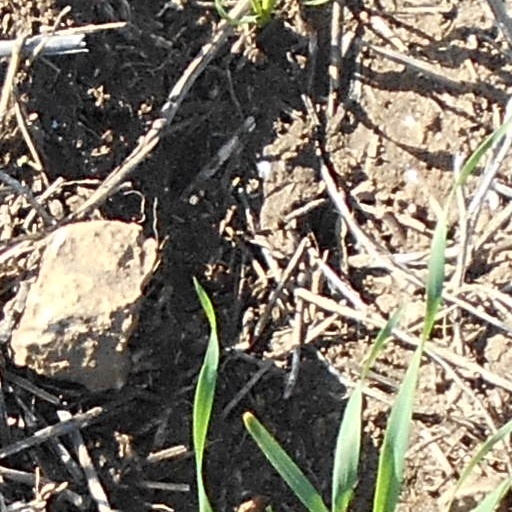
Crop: wheat